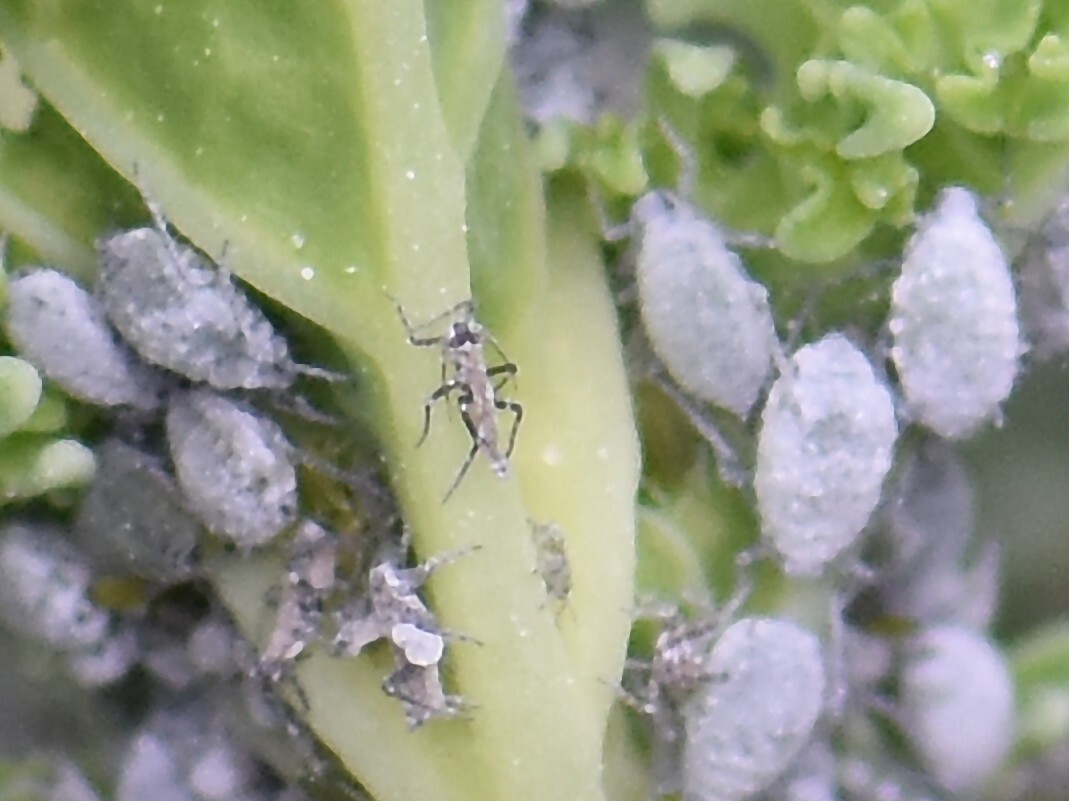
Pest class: cabbage_aphid